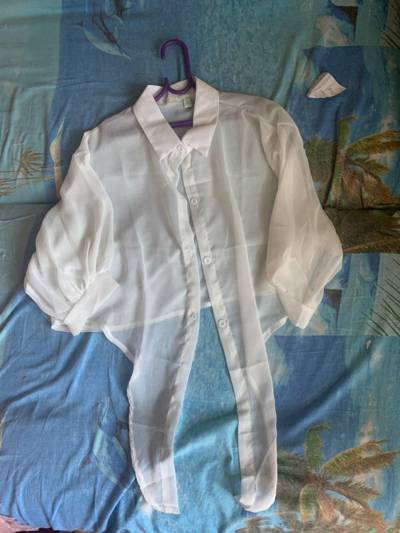
Waste category: clothes